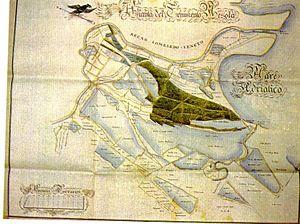
Le parc régional du delta du Pô est une aire protégée, instituée en 1988, qui couvre 52 000 hectares de la région Émilie-Romagne, qui s’étend du Pô de Goro et qui couvre tout le delta historique du Pô, englobant également les embouchures des fleuves Reno, Lamone, Bevano. Comprenant entre autres les zones humides et saumâtres de la côte Adriatique et l’arrière-pays immédiat : la poche de Goro, les marais de Comacchio, les terres de Ravenne, les salines de Cervia, les forêts d’Argenta, la forêt de la Panfilia, la forêt de Mesola et les pinèdes du Lido di Classe à l’embouchure du Savio au nord de Cervia.
Mesola est une commune italienne de la province de Ferrare dans la région Émilie-Romagne en Italie.
Le delta du Pô est l'embouchure du fleuve Pô et la partie Est de la plaine du Pô qui borde la mer Adriatique du Nord.